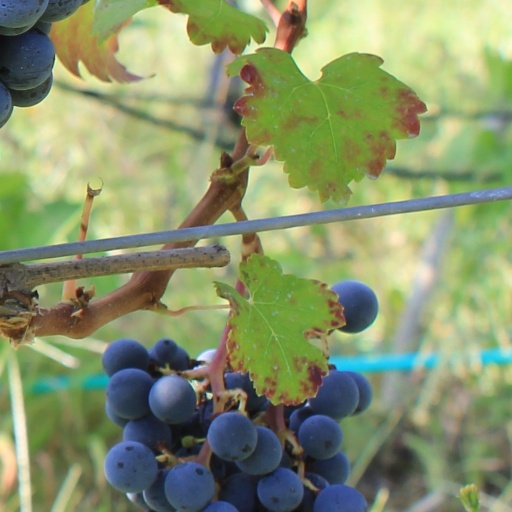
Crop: grape